Podgorica club

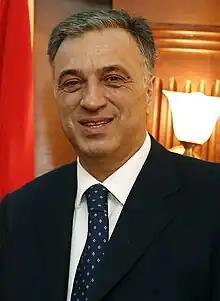
Filip Vujanović, former president of Montenegro

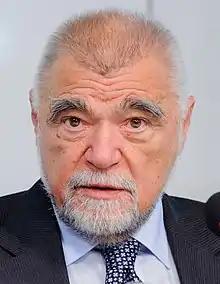
Stjepan Mesić, former president of Croatia

The Podgorica club was founded at the beginning of 2019 in Podgorica, Montenegro. Members of the Podgorica club are former presidents and prime ministers of the countries of the Balkan region, such as former Montenegrin president Filip Vujanović, former Bosnian prime minister Zlatko Lagumdžija, former Slovenian president Danilo Türk, former Croatian president Stjepan Mesić, former Serbian president Nataša Mićić, former Albanian president Alfred Moisiu and other prominent politicians from the Balkans area.